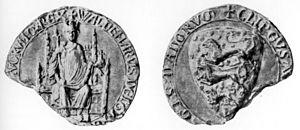
Valdemar II de Danemark surnommé le « Victorieux », ou Sejr en danois, est un prince royal danois né en 1170 qui est devenu par héritage roi du Danemark et des Slaves de 1202 à sa mort en 1241. Sa fin de règne calamiteuse met un terme à l'hégémonie danoise en Allemagne du Nord et sur la mer Baltique.